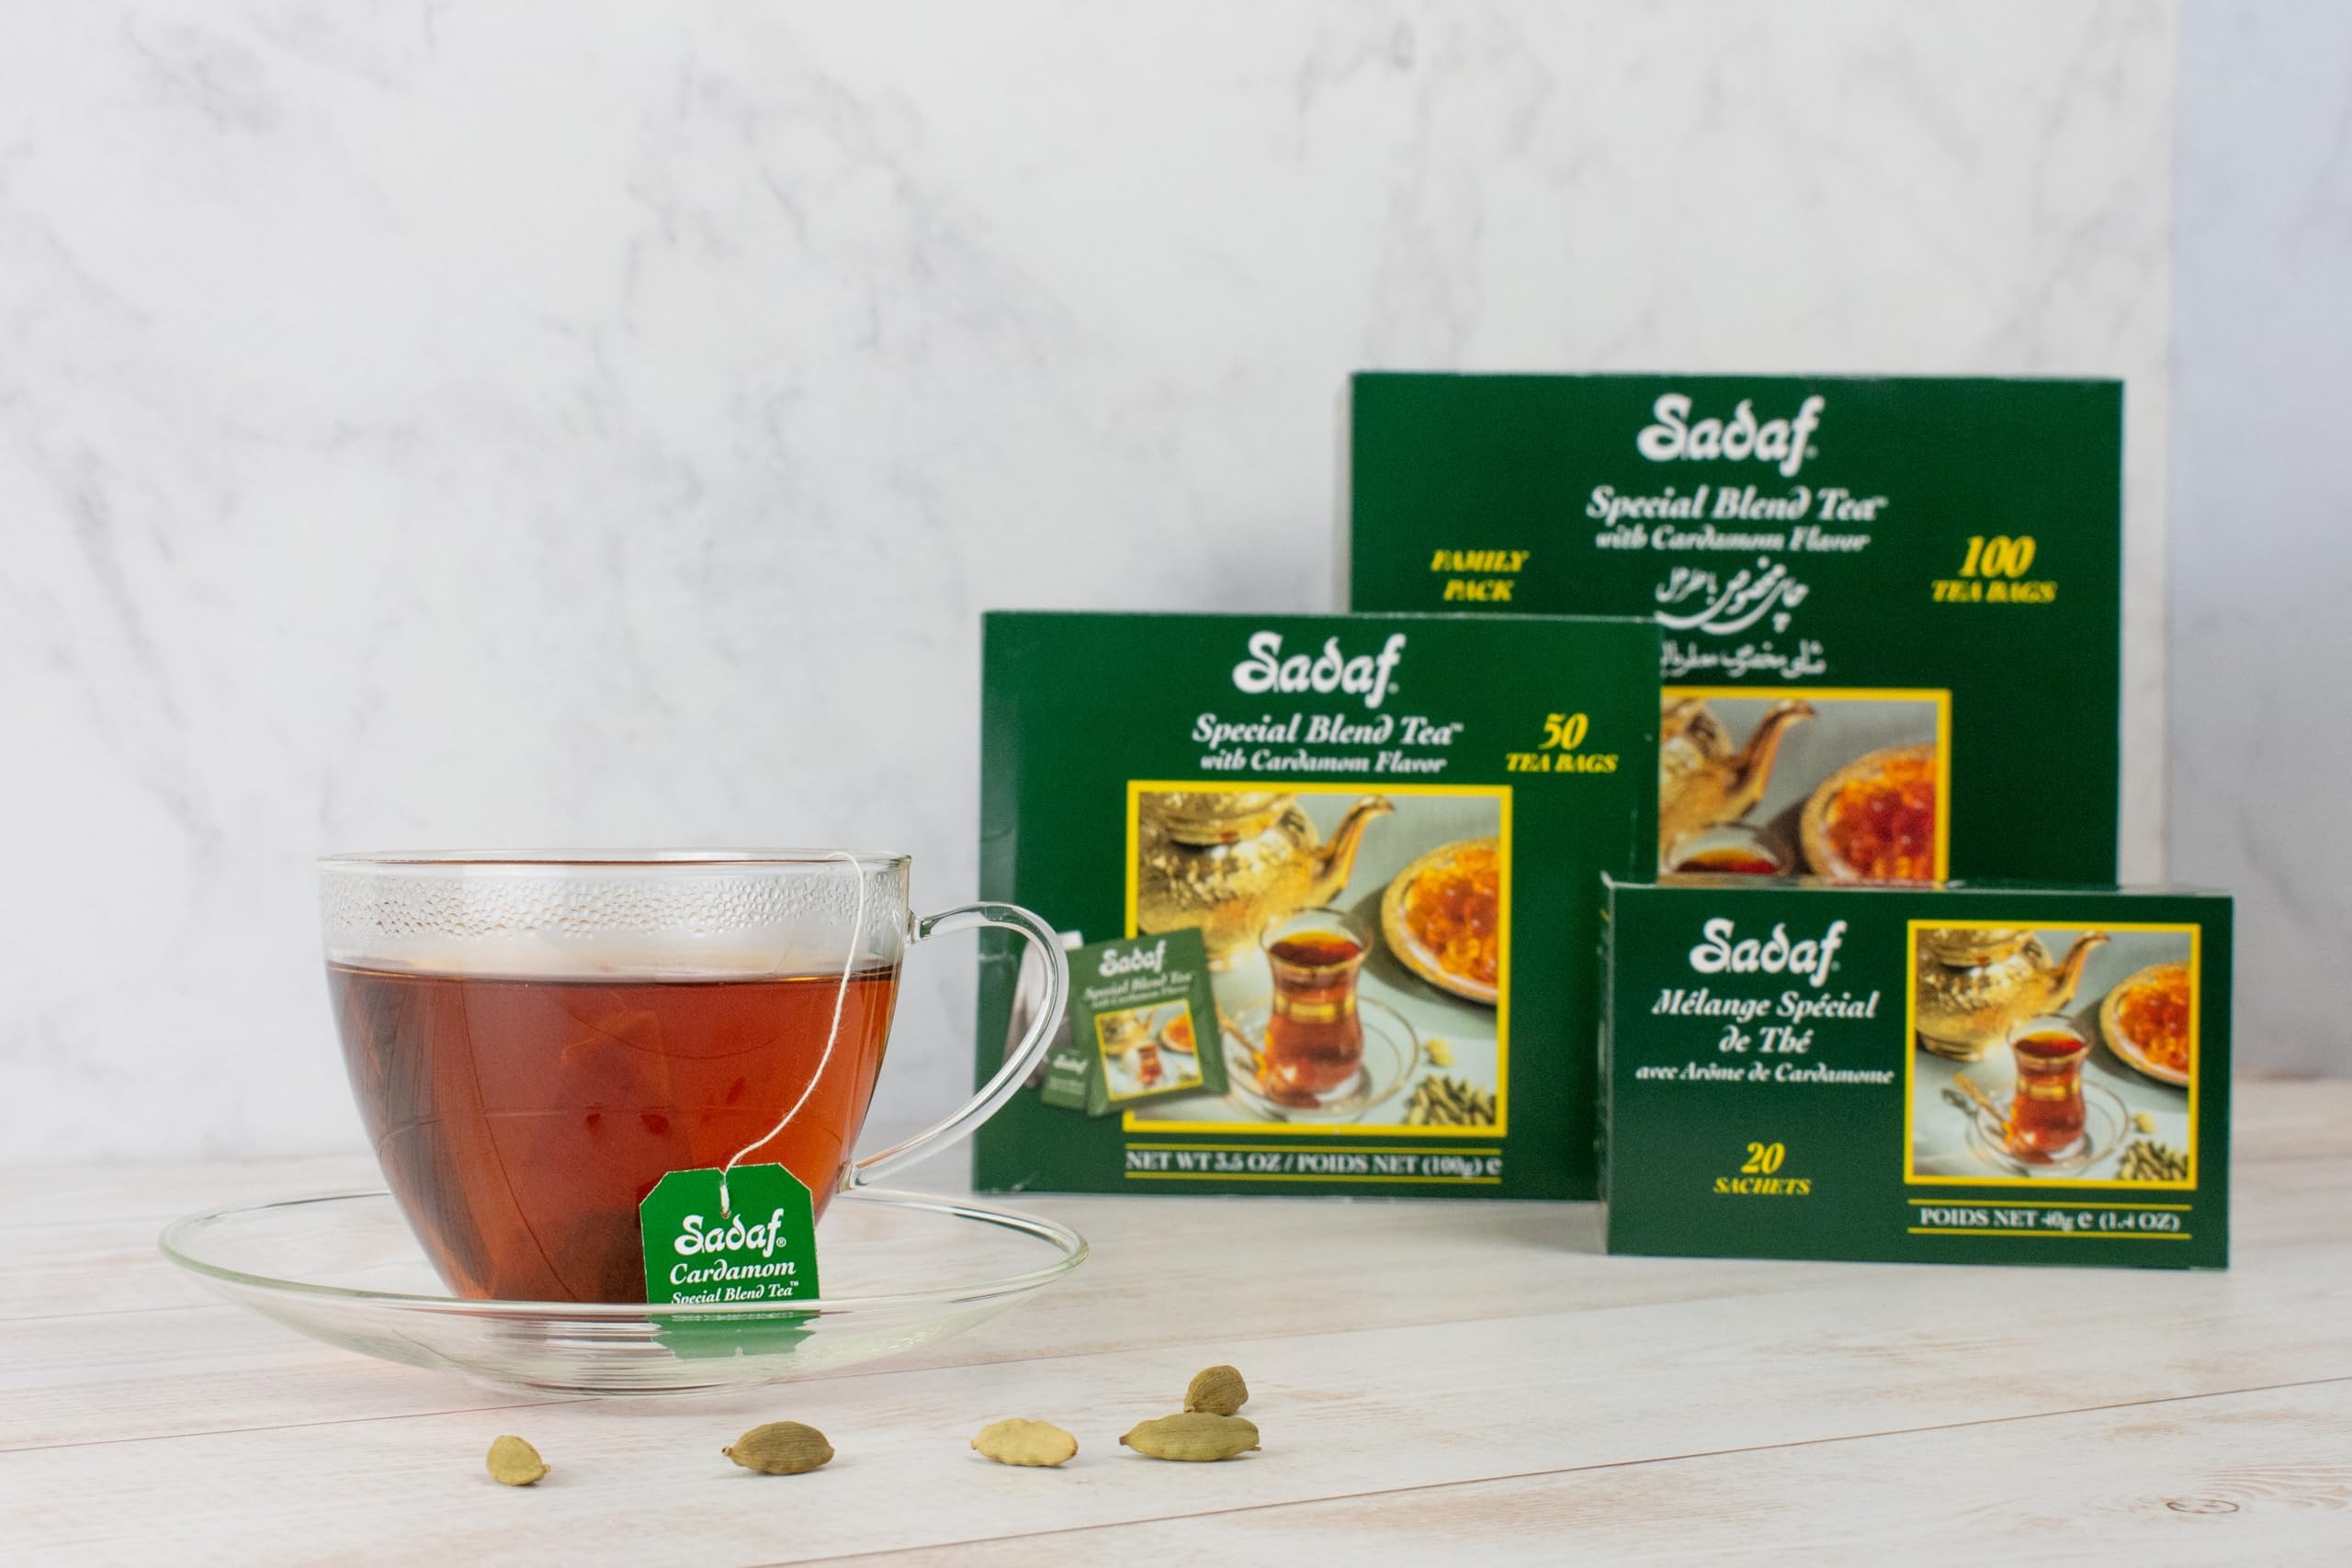
Item Name: Sadaf Special Blend Tea with Cardamom - Loose Leaf Cardamom Tea - Cardamom Ceylon Black Tea - Quicktea Product harvested in Sri Lanka - 8 Oz Box
Bullet Point: Sadaf Special Blend Tea with Cardamom
Value: 8.0
Unit: Ounce

Price: 14.87